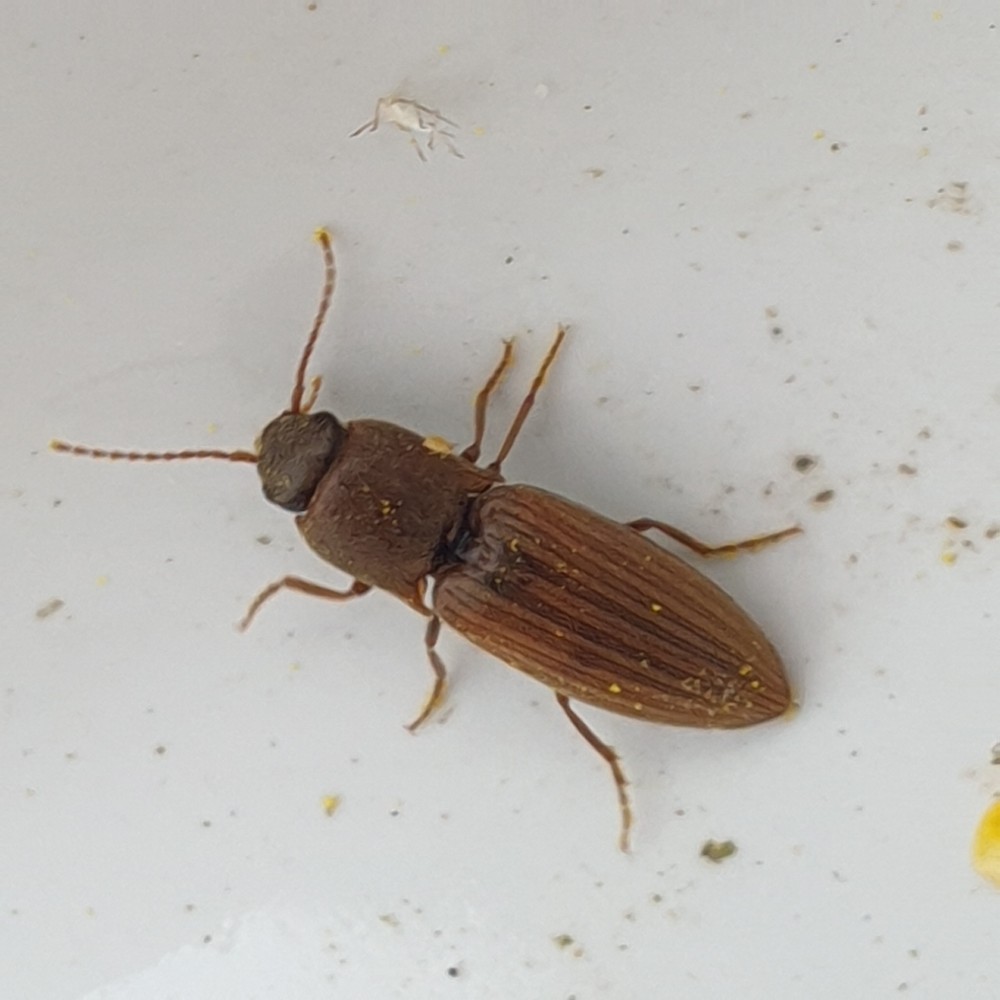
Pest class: clickbeetles_wireworms